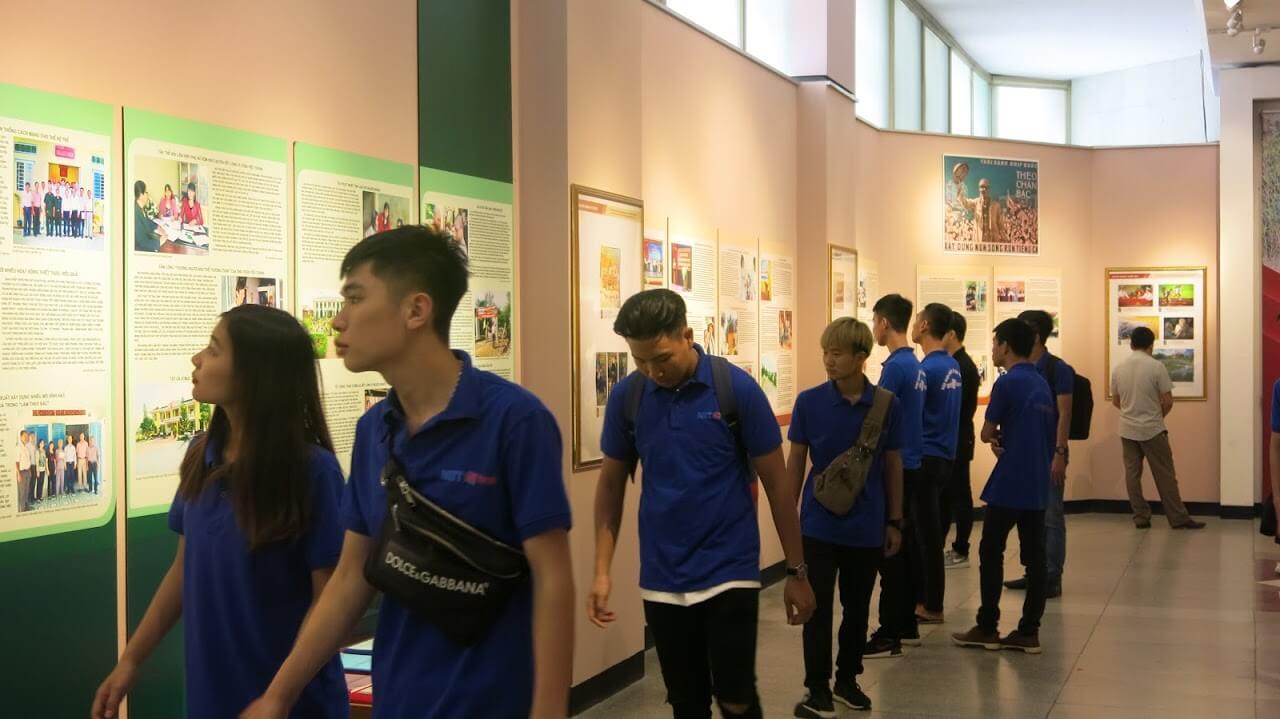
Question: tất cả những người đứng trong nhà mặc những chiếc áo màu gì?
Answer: màu xanh dương, trắng và đen